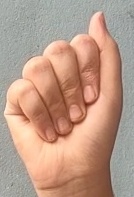
ASL sign: A